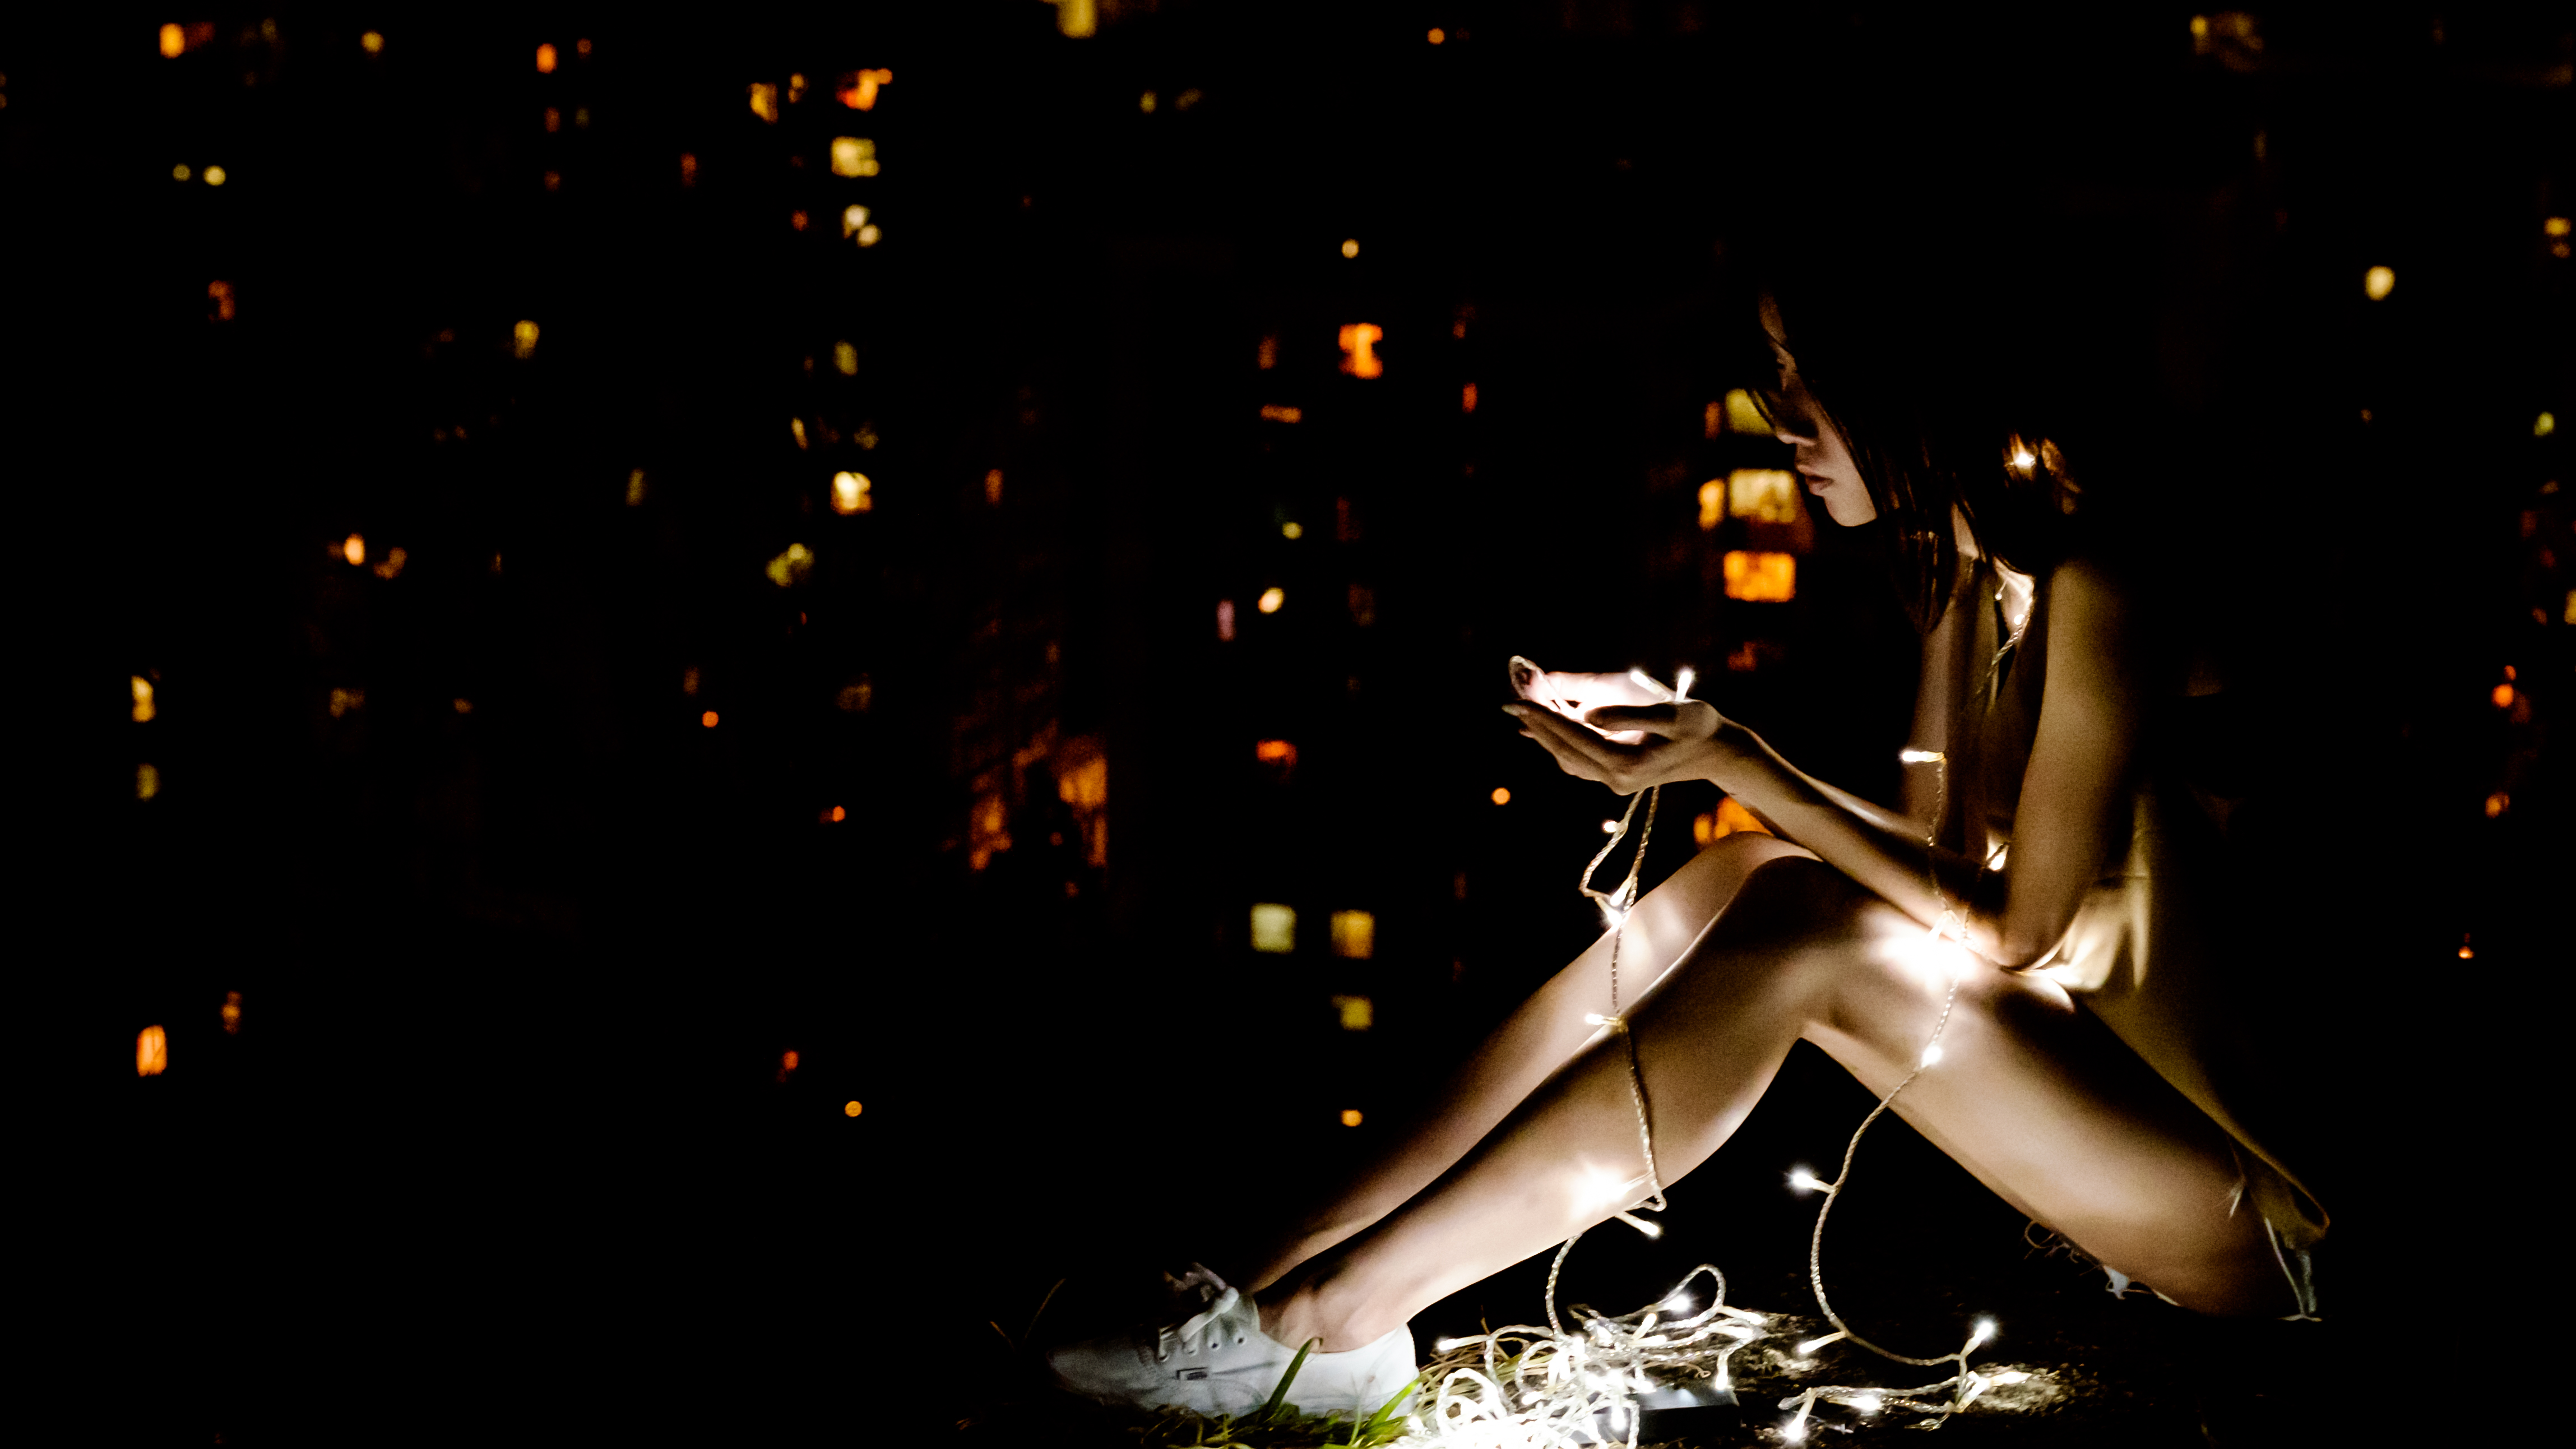
person, light, woman, night, dark, dance, solo, darkness, illuminated, lights, computer wallpaper